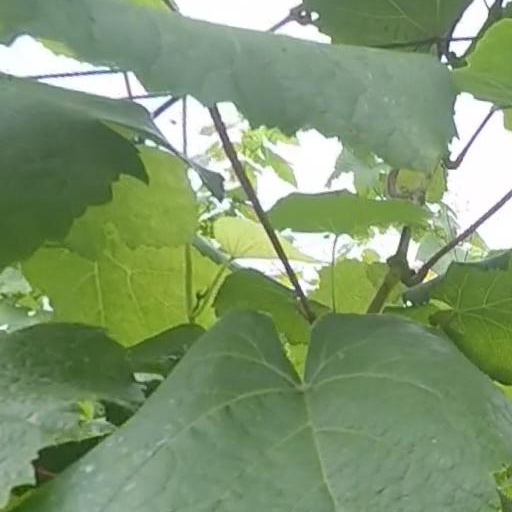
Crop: grape